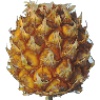
Label: Pineapple Mini 1